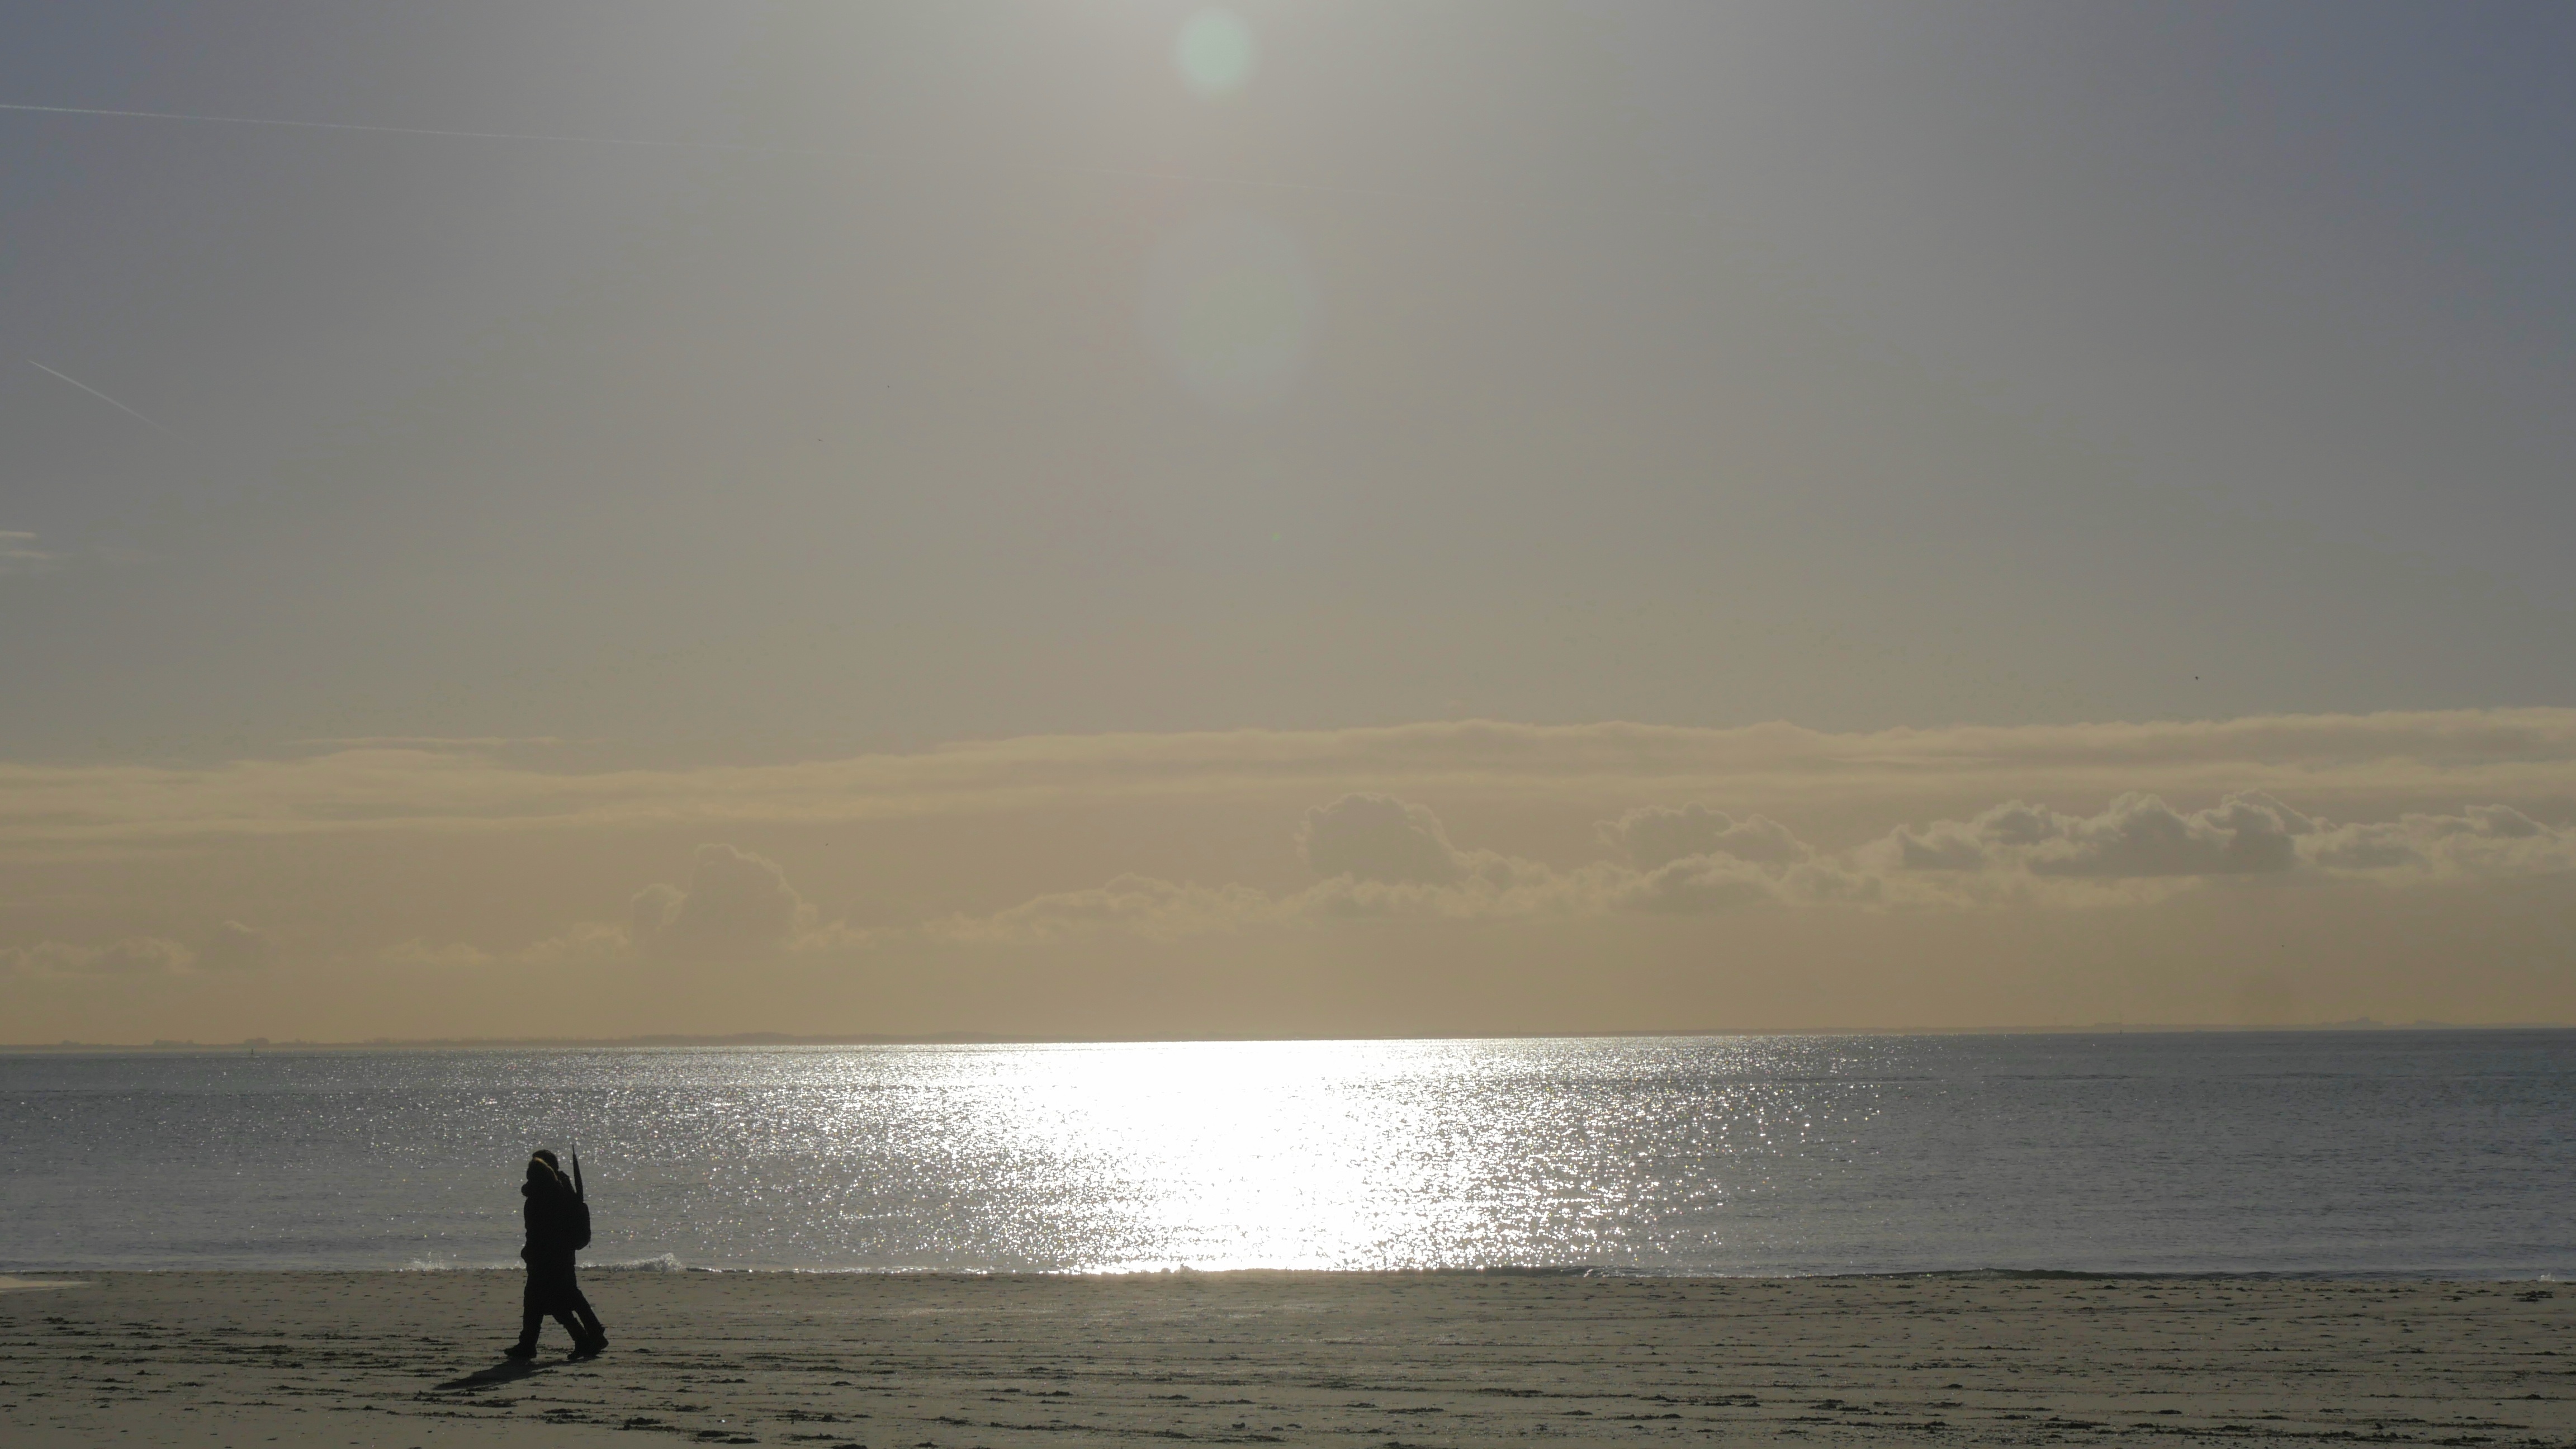
beach, sea, coast, water, nature, sand, ocean, horizon, cloud, sky, sun, sunrise, sunset, sunlight, morning, shore, wave, dawn, dusk, evening, relax, holiday, body of water, holland, netherlands, bollard, mood, north sea, beach sea, beach water, ebb, sand beach, by the sea, beautiful beaches, most beach, atmospheric phenomenon, wind wave, empty beach